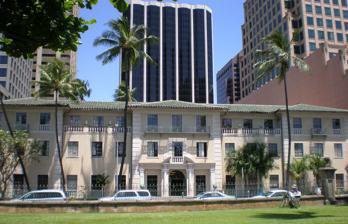
Building: YWCA Building (Honolulu, Hawaii)
Country: United States of America
Year built: 1927
United States historic place YWCA Building U.S. National Register of Historic Places U.S. Historic district Contributing property Front elevation, Richards St. Location 1040 Richards St., Honolulu, Hawaii , USA Coordinates 21°18′38″N 157°51′39″W / 21.31056°N 157.86083°W / 21.31056; -157.86083 Built 1927 Architect Julia Morgan Architectural style Beaux-Arts Mediterranean Revival Part of Hawaii Capital Historic District NRHP reference No. 78001020 Added to NRHP 1 December 1978 The YWCA Building at 1040 Richards Street, Honolulu, Hawaii , popularly called the Richards Street Y , is now officially named Laniākea, which means 'open skies' or 'wide horizons' in the Hawaiian language . It was designed by San Francisco architect Julia Morgan , who considered it one of her favorites.  The building consists of two large units which are connected by a two-story loggia.  The main building is three stories high and faces Richards St. with a frontage of 165 feet.  The second unit, which is directly in the rear of the first, is somewhat smaller, being two stories high with a large basement. In the area between the buildings on the mauka side is the spacious swimming pool, 31 by 61 feet.  On the makai side of the loggia is a court which can be used for parties and dining. Entrance from the loggia to the rear building is directly into the Elizabeth Fuller Memorial Hall. Ms. Fuller was a charter member of the Hawaiian Girls Club of the YWCA and one of the oldest members of the organization.  She died in India while a member of a Hawaiian group of entertainers.  In her memory, the club raised $1,000 toward the hall, which the YWCA named after her. At the makai end of the rear building is a restaurant, Cafe Julia, named after the architect. History YWCA O'ahu  formed in 1900 and was housed in several buildings through 1926.  Fundraising for the new building began in February 1925.  A ten-day campaign was scheduled with the aim of raising $350,000.   Their goal was met in a week with $1,350 to spare.  Work for the new building began in March 1926.  The site for it was a portion of the Laniakea Tract from the Allen Estate on Richards Street, which the YW purchased in 1924 for $238,566. The women sent their general secretary, Grace Channon, to the Mainland to select an architect for the project.  They chose one of America’s first and foremost female architects, Julia Morgan from San Francisco, who built the castle for newspaper baron William Randolph Hearst, to design the building that they were determined would not be an “Architectural misfit”.  The Association hired, Catherine Jones Richards to do the landscaping. The building opened in 1927 and was added to the National Register of Historic Places in 1978 as a contributing property within the Hawaii Capital Historic District . Julia Morgan, the first female graduate of the École des Beaux Arts in Paris , was also overseeing the restoration of Hearst Castle in San Simeon, California , at the time. She combined modern structural concrete engineering with traditional Mediterranean design elements— arches , loggias , balconies , and decorative grille work—to create a unique building well adapted to the Hawaiian climate and evolving Hawaiian regional style. Gallery Front entrance Front lounge Courtyard Poolside wall Loggia above pool Stairwell References